Don't Stop Believin' (TV series)

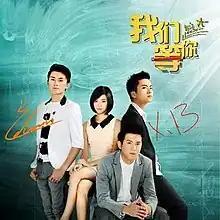

Don't Stop Believin' is a Singaporean Chinese drama which was telecast on Singapore's free-to-air channel, MediaCorp Channel 8. It made its debut on 14 August 2012. This drama serial consists of 20 episodes and was screened on weekdays at 9:00 pm. It stars Felicia Chin, Elvin Ng, Romeo Tan, Edwin Goh, Kimberly Chia, Ian Fang & Xu Bin as the casts of this series.